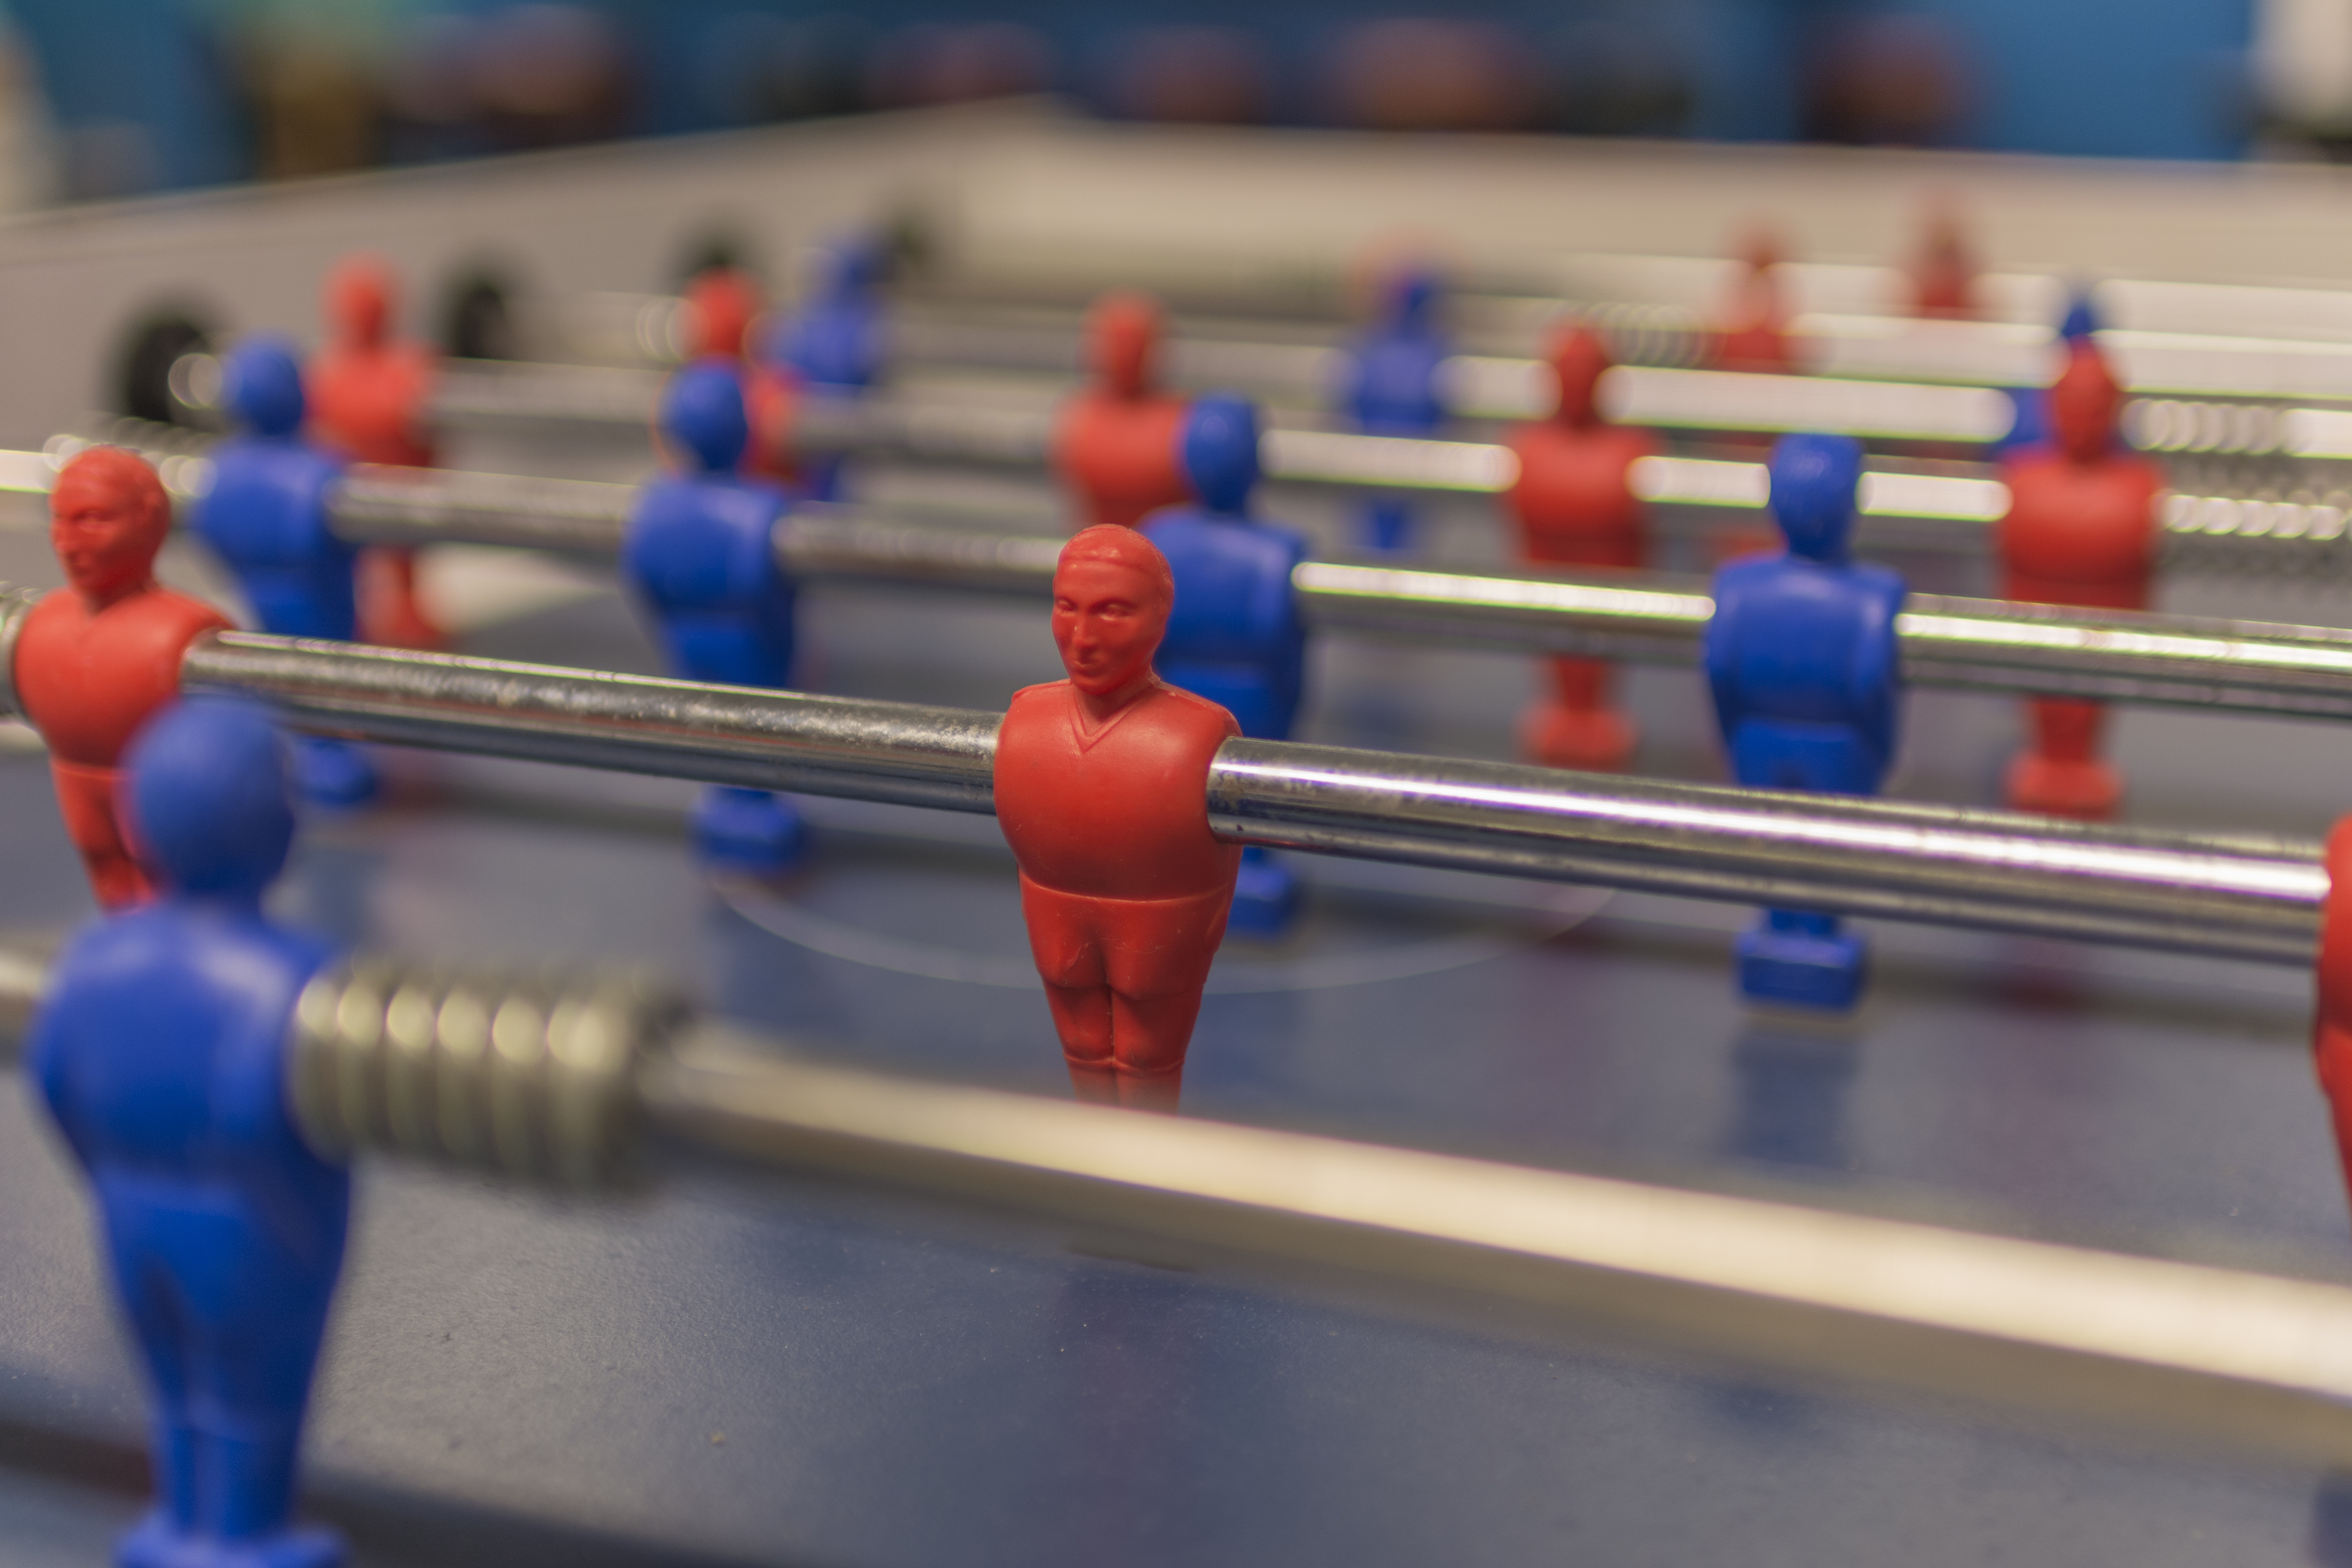
structure, game, play, recreation, spectacle, together, football, goal, player, sports equipment, table football, competition, fun, team, sports, attack, contest, footballer, championships, tournament, entertainment, kickboxing, team work, playing field, free time, play along, group work, sport venue, boxing ring, gein